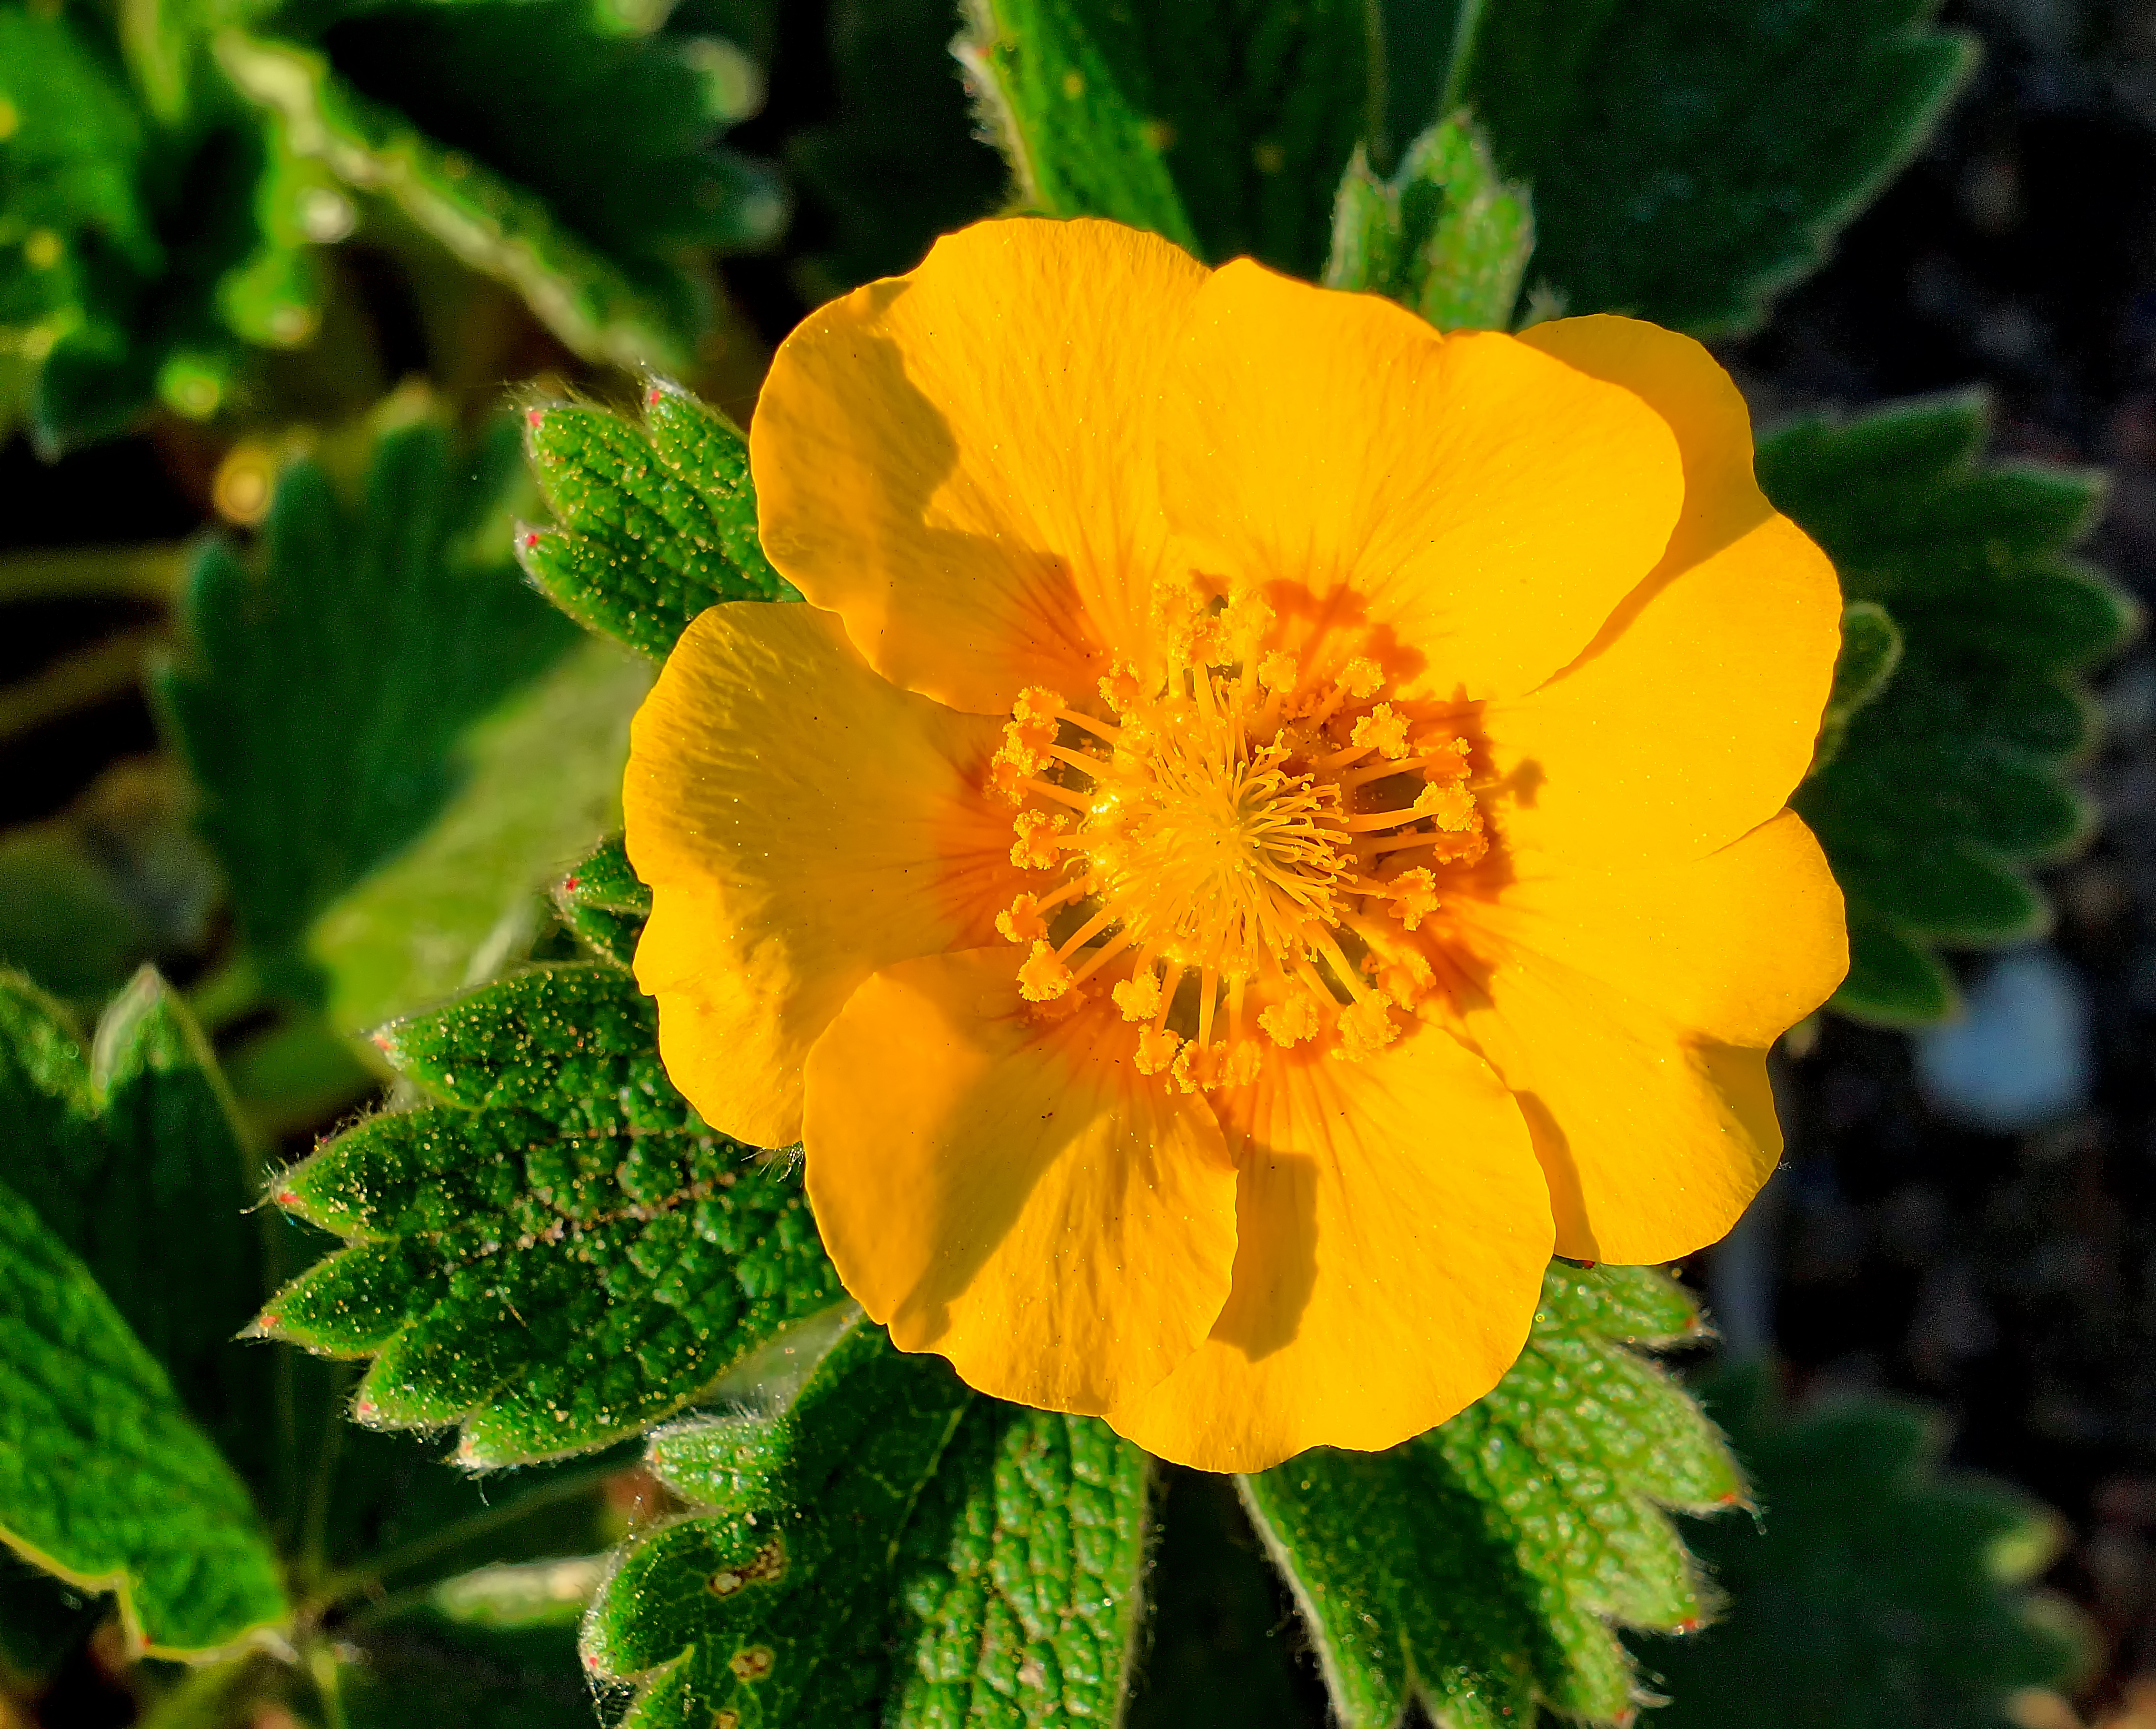
nature, plant, flower, petal, botany, yellow, flora, wildflower, finland, helsinki, viikki, macro photography, flowering plant, annual plant, land plant